María Isabel Chorobik de Mariani

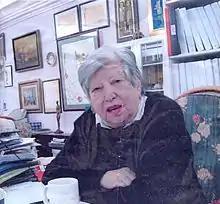
Awarded diploma of honor for work on human rights

María Isabel Chicha Chorobik de Mariani, was an Argentine human rights activist. She was founder and second president of the Grandmothers of the Plaza de Mayo.